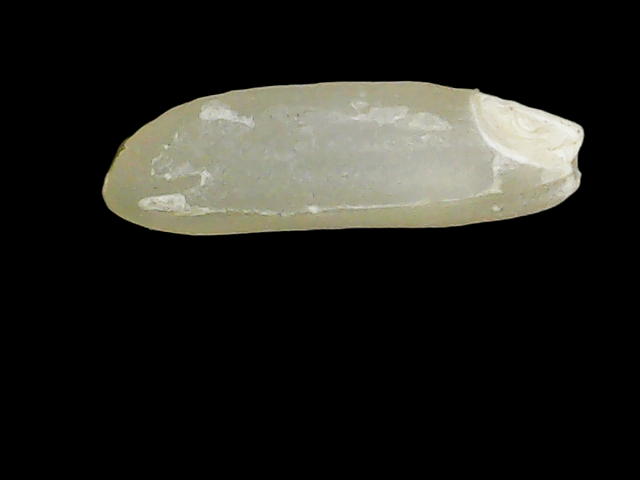
Rice variety: Binadhan11